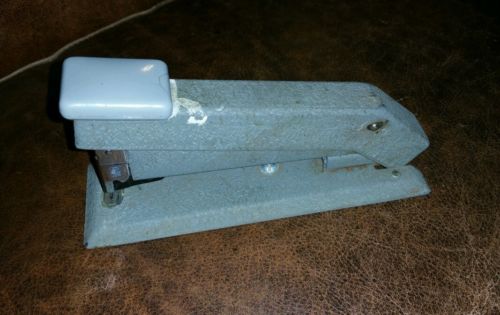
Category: stapler